Krejansberget

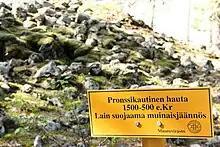
Burial mound and a sign informing that the site is protected by law

Krejansberget is a cliff in Siuntio, Finland, that rises 70 meters above the sea level. The hill is the highest point of Siuntio Church Village. Krejansberget is known for a large Bronze Age burial site that lies on top of it. The burial mounds on top of the hill are protected by law and the protection of the area is monitored by the Finnish Heritage Agency.